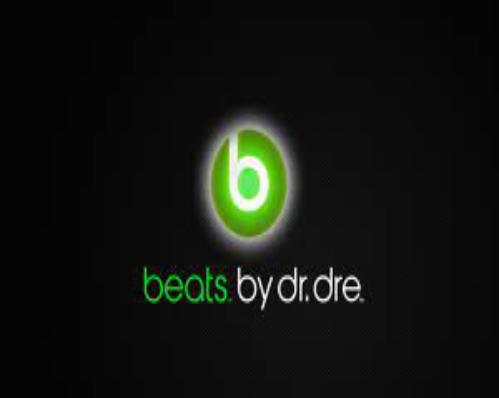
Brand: BEATS BY DRE
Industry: Electronic